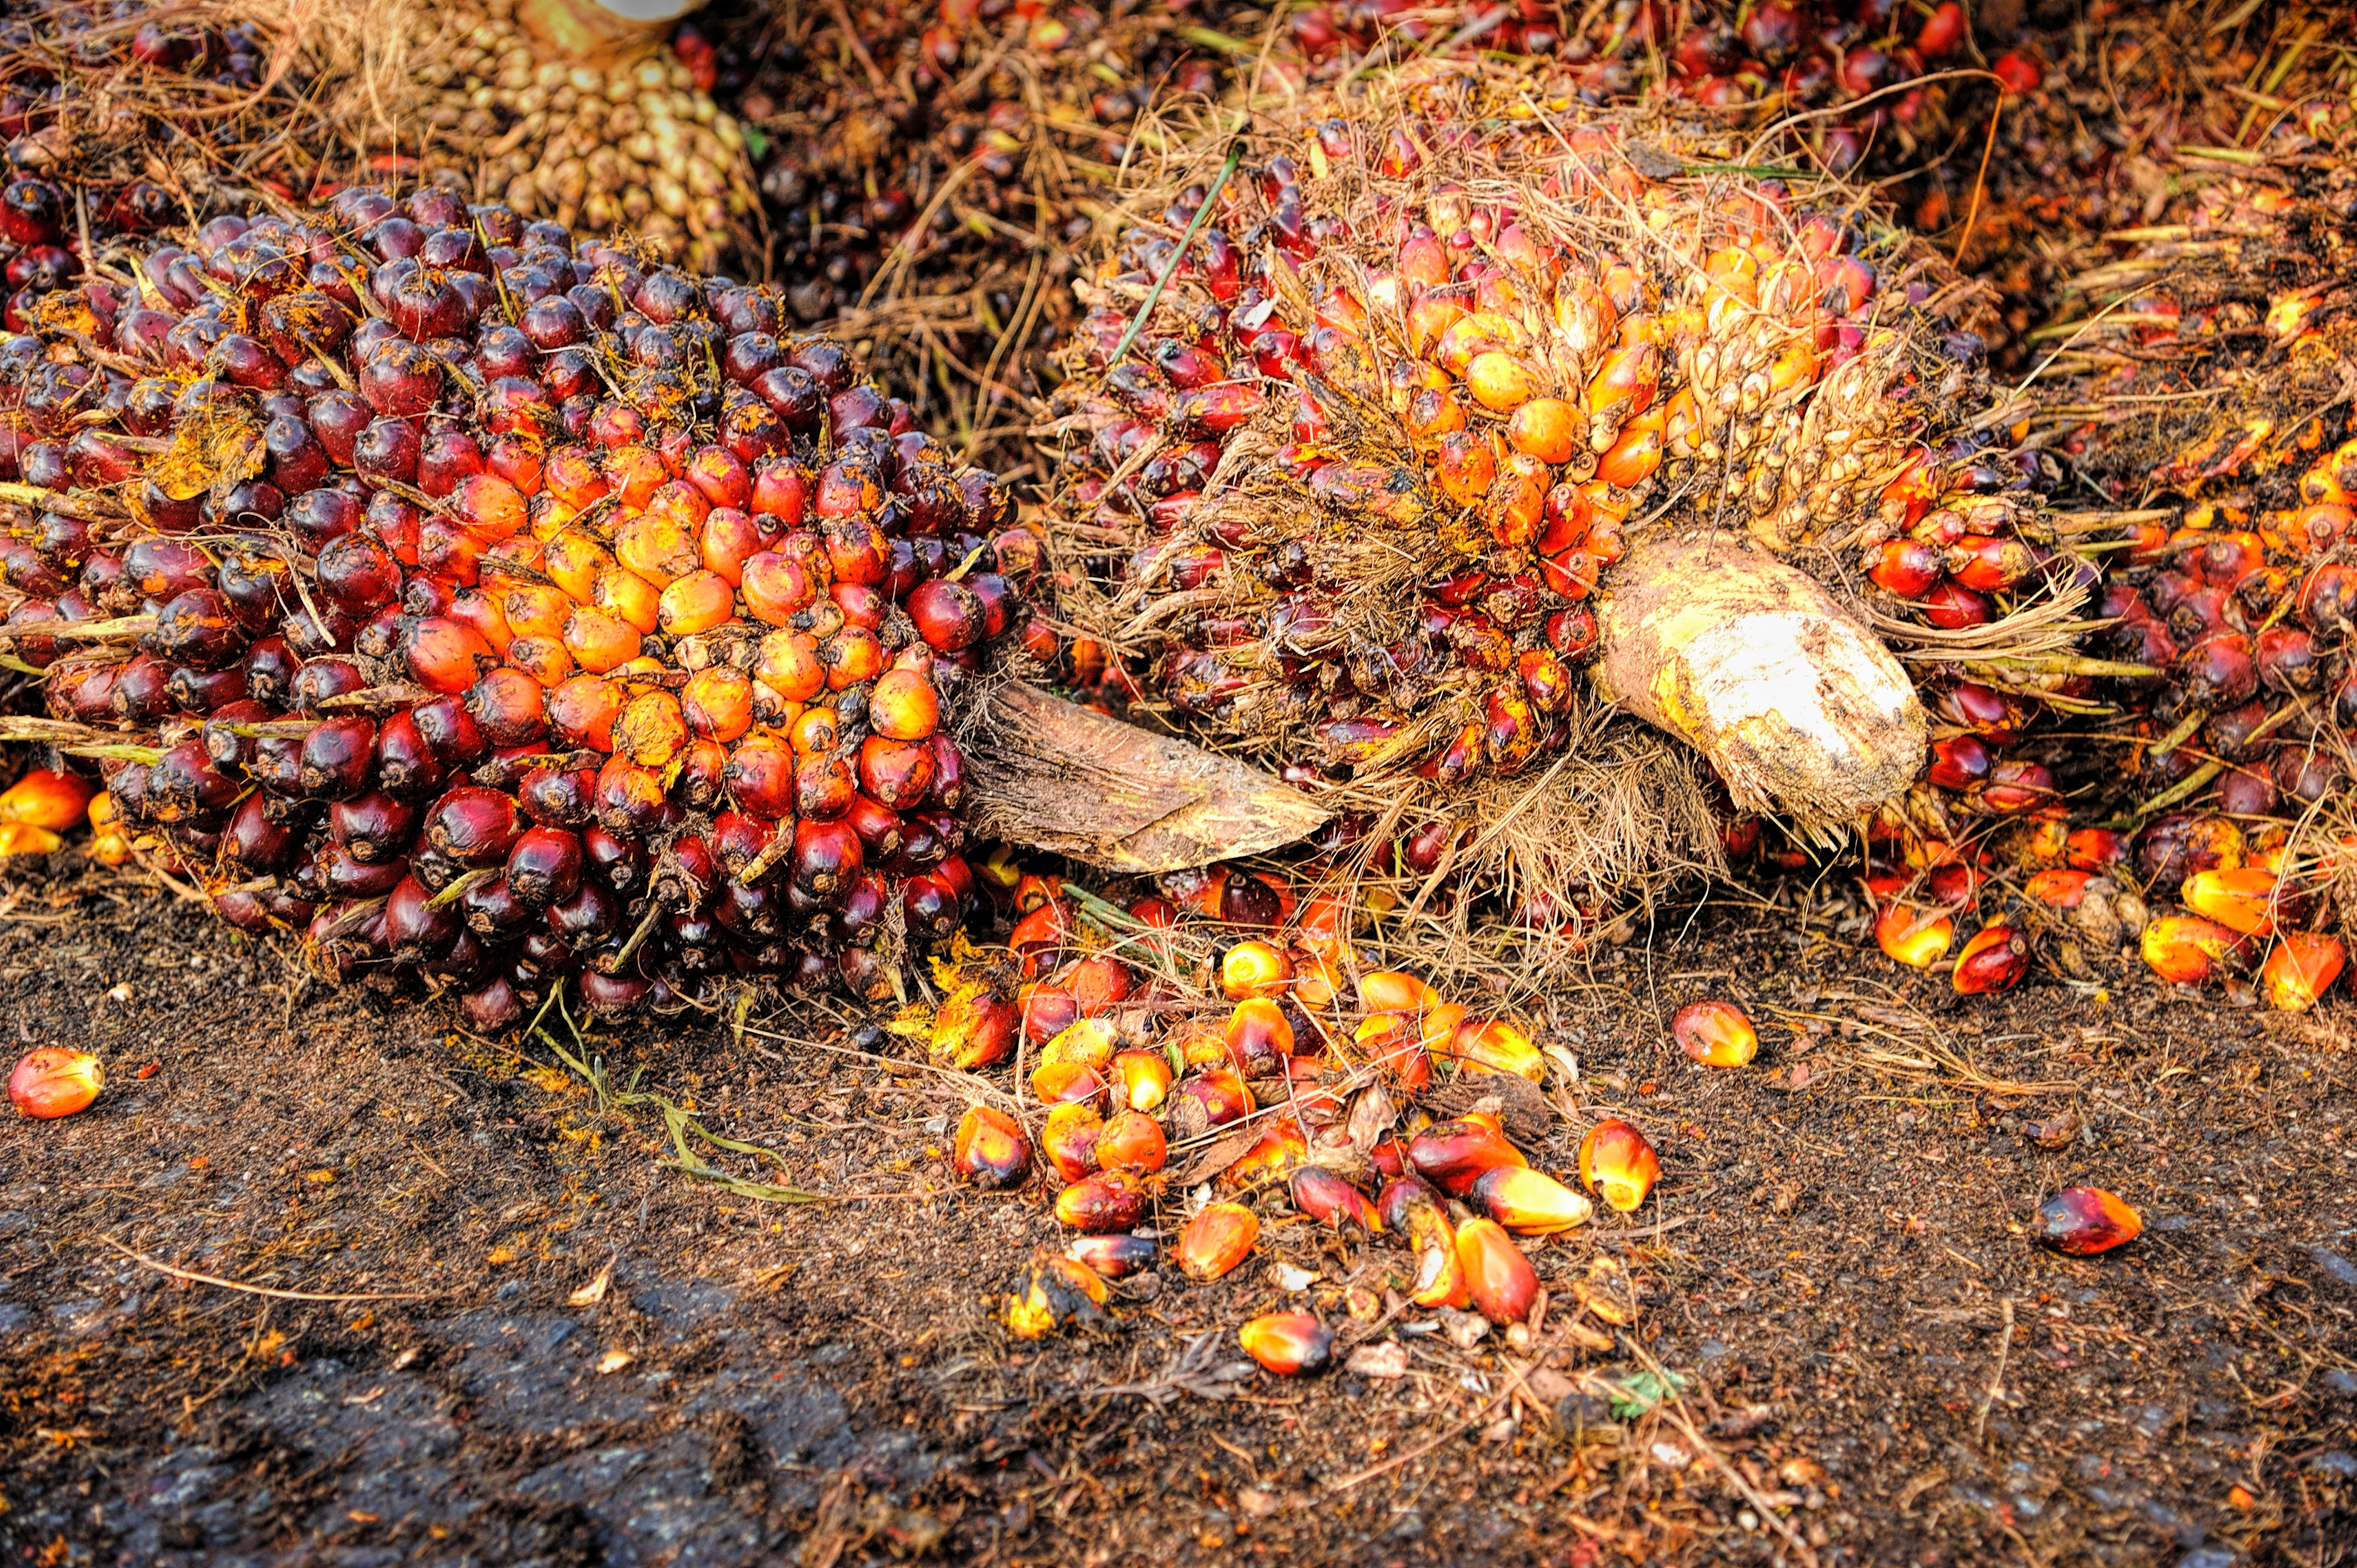
tree, nature, plant, fruit, palm tree, leaf, seed, flower, ripe, orange, food, red, harvest, cooking, palm, produce, crop, tropical, autumn, soil, asia, industrial, industry, environmental, nut, yellow, agriculture, flora, merchandise, season, freshness, energy, agricultural, background, conservation, area, indonesia, malaysia, oil, cultivated, incomplete, raw material, resources, commodity, oil industry, vegetable oil, palm oil, oil palm, cooking oil